Jack Boul

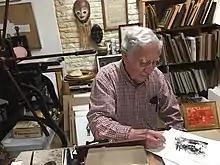
Boul in 2020

Jack Boul (February 8, 1927 – November 8, 2024) was an American artist and teacher based in Washington, D.C., whose oil paintings, monotypes and sculpture are included in museums including the National Gallery of Art and the Phillips Collection.